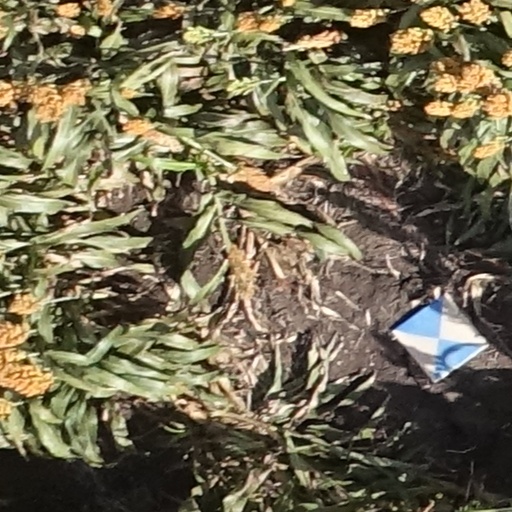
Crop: sorghum